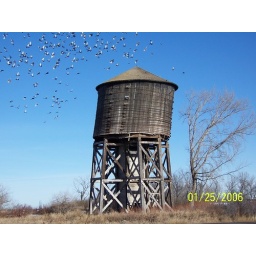
Des Lacs water tower with pigons over head